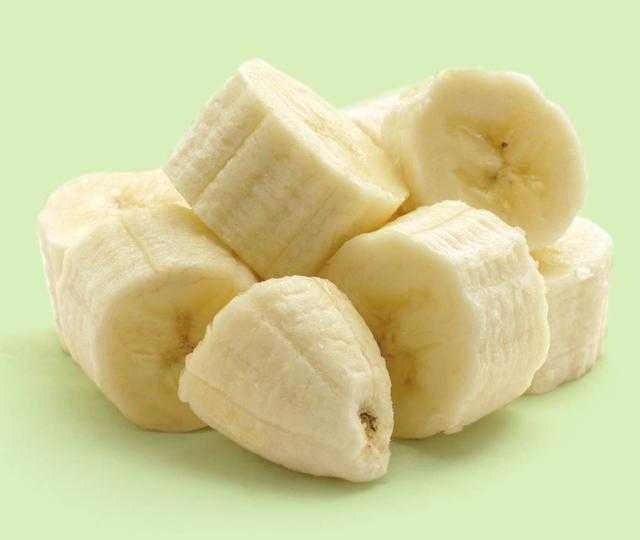
Label: Banana